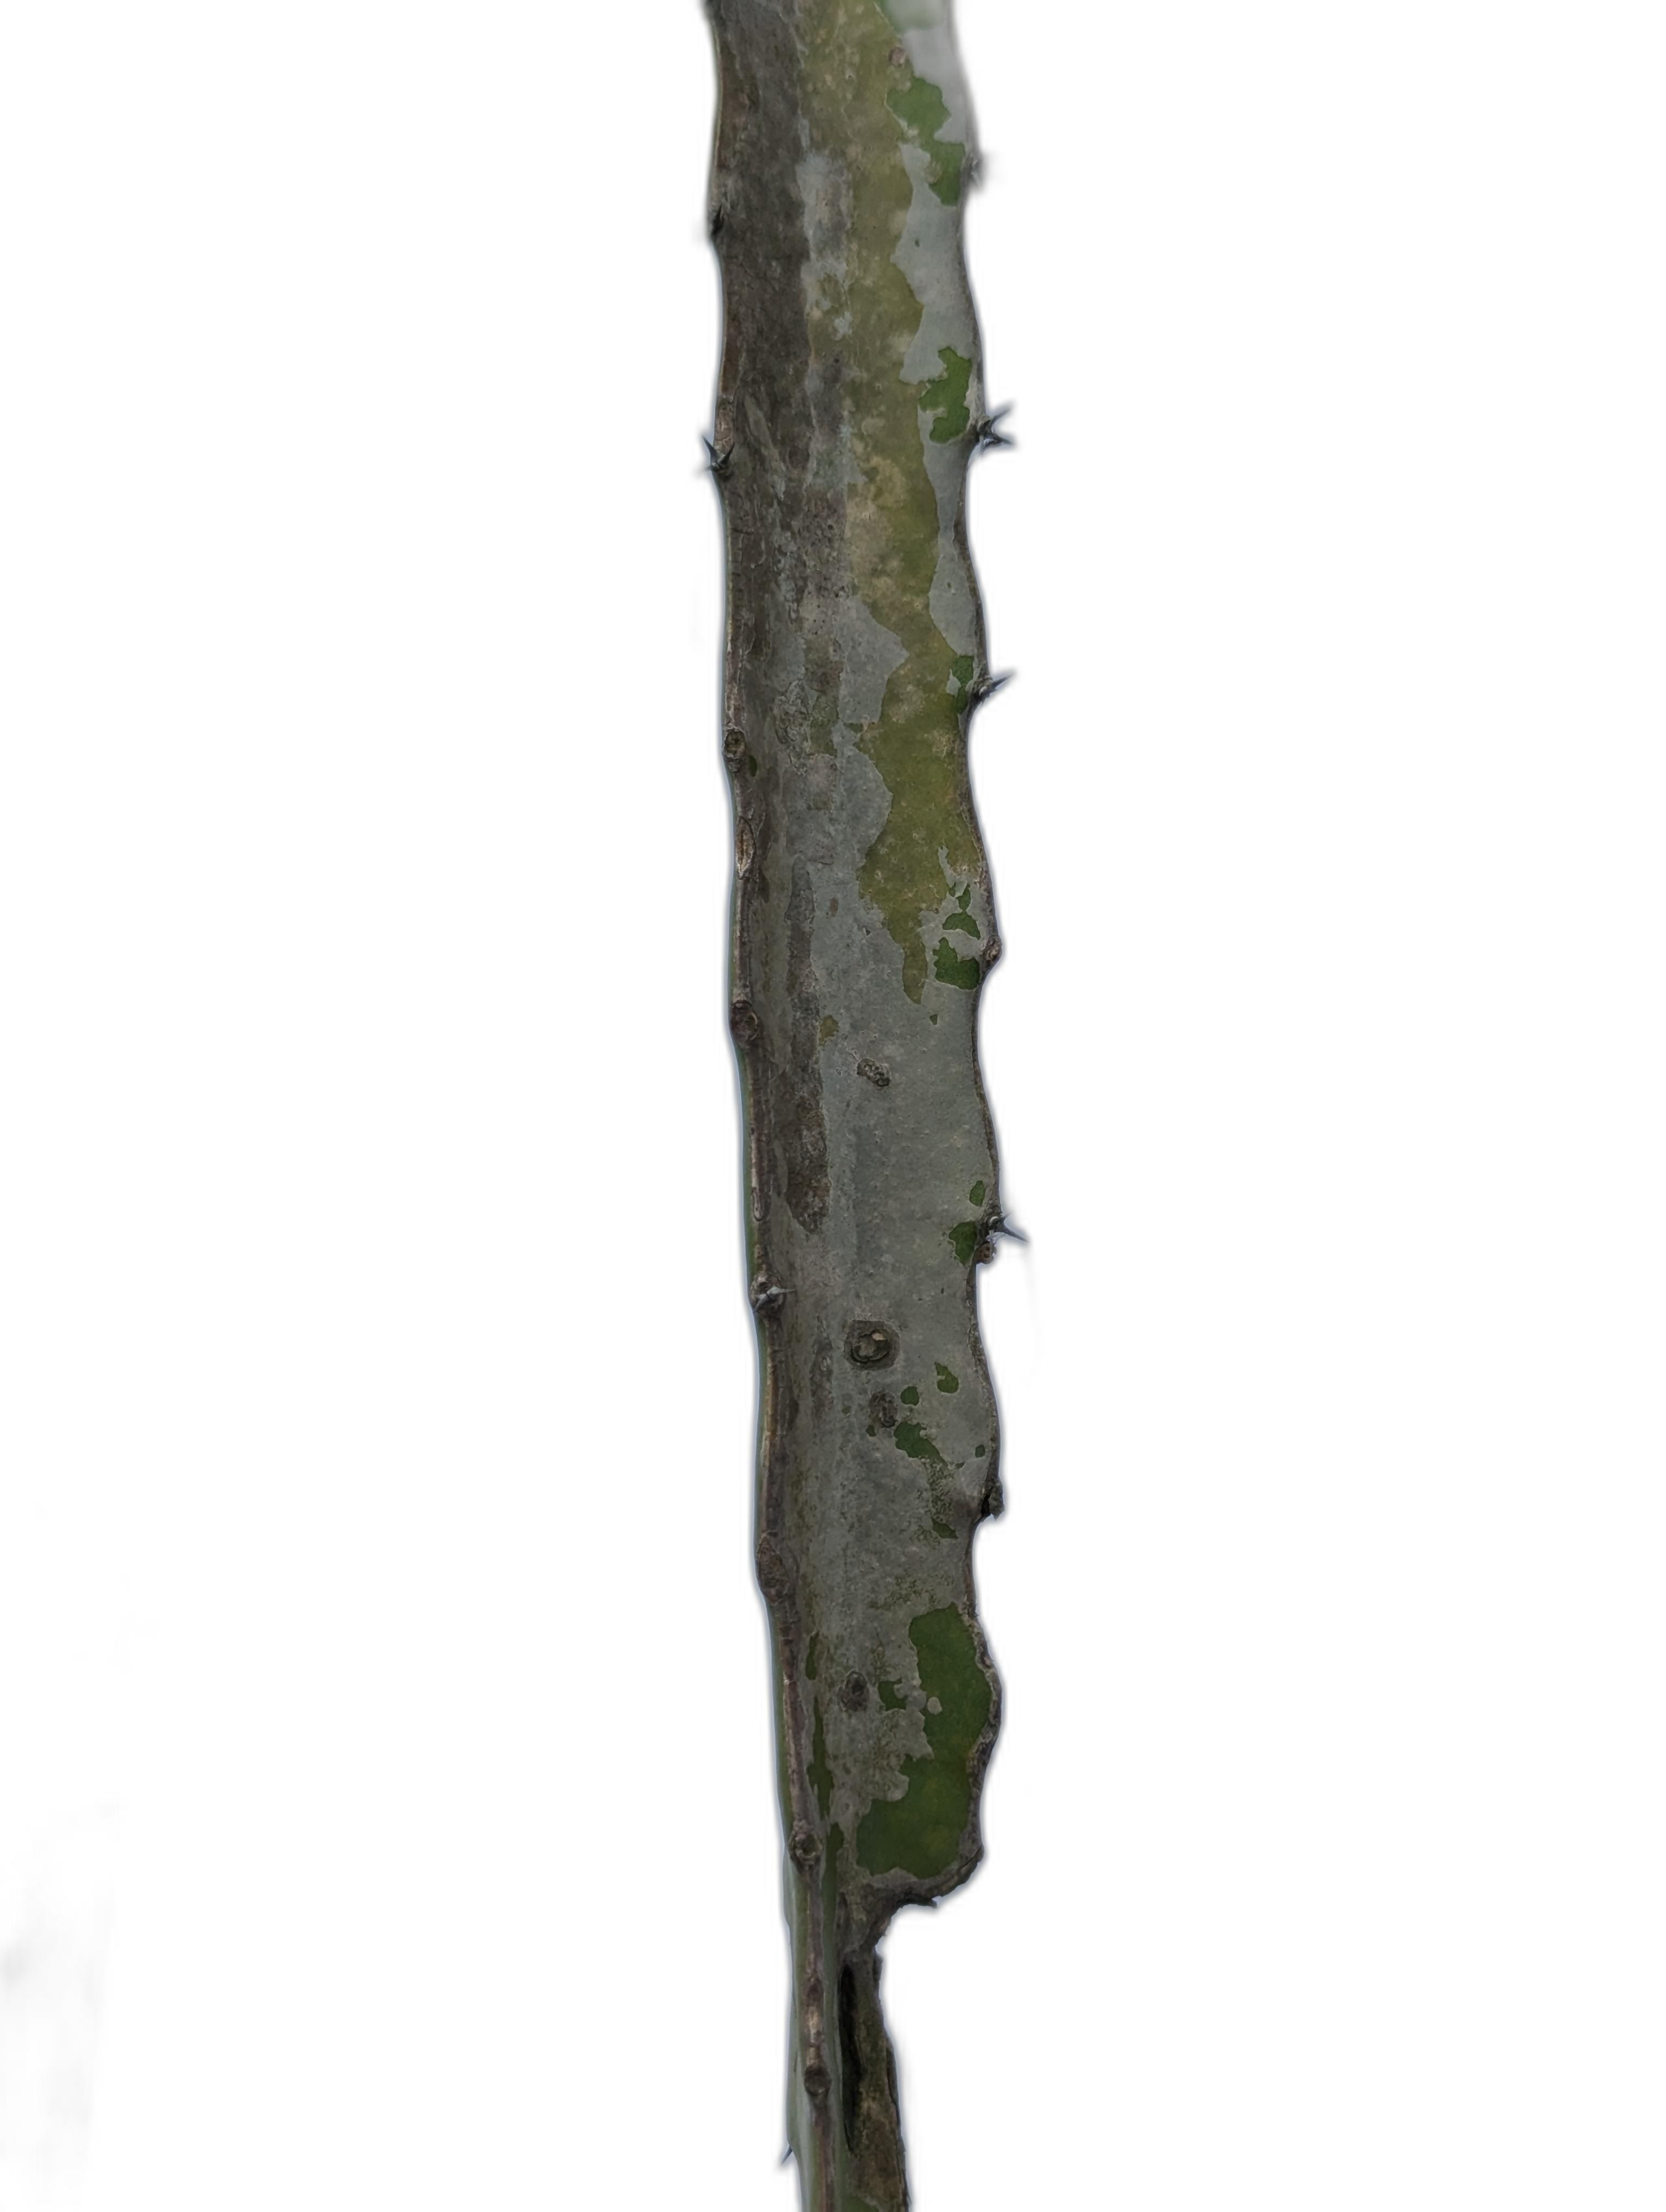
Label: Bad leaf